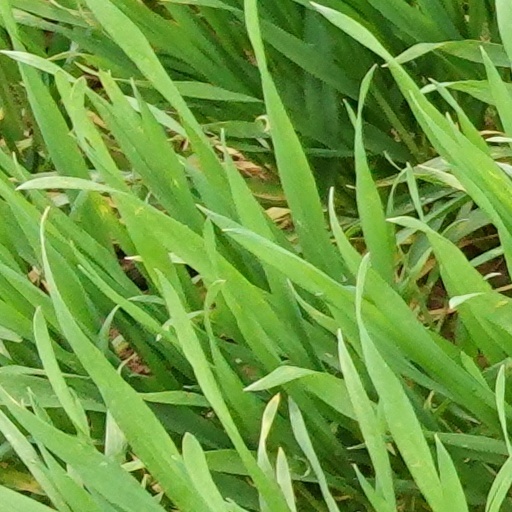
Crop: wheat